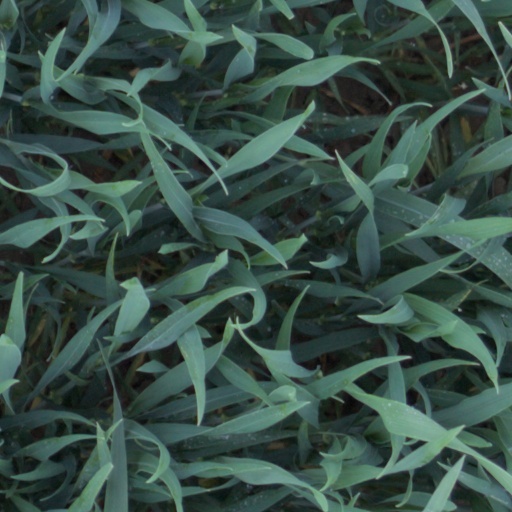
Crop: wheat